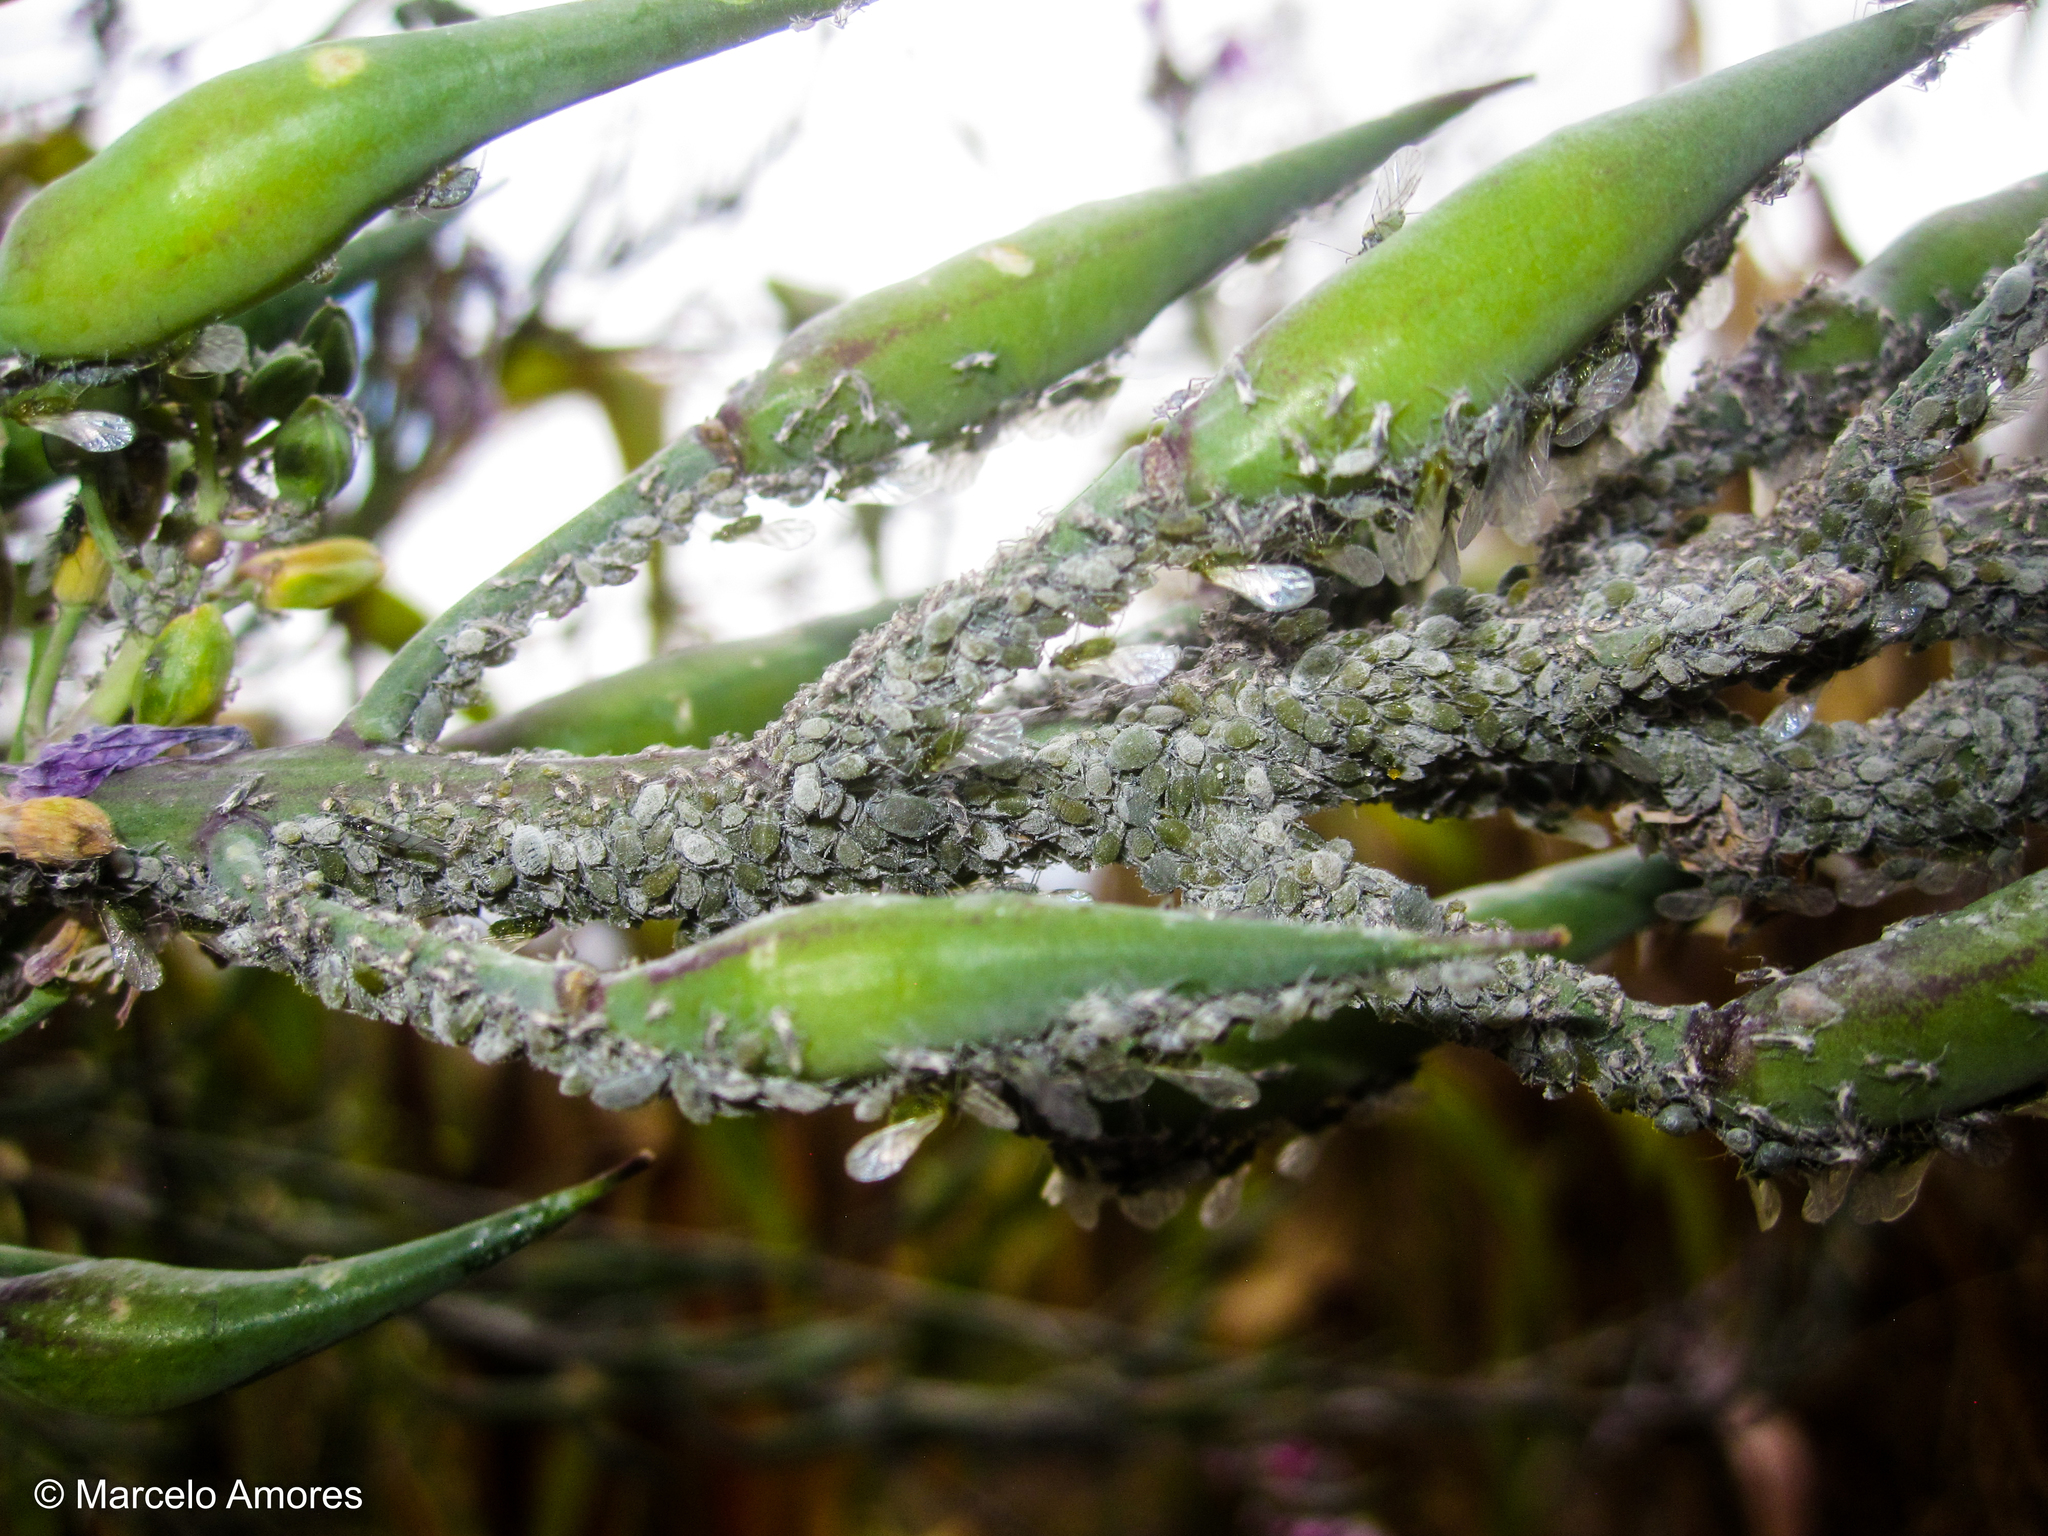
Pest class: cabbage_aphid